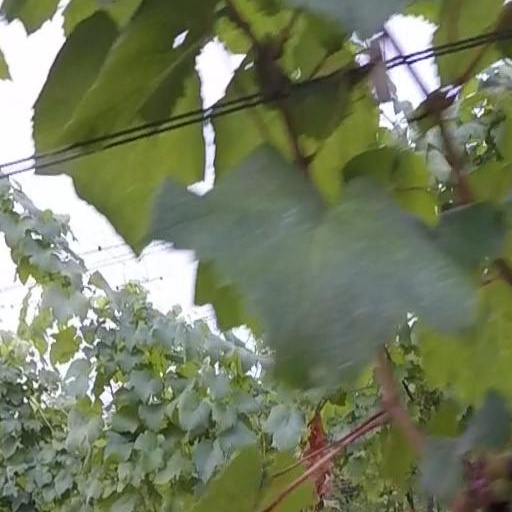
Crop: grape